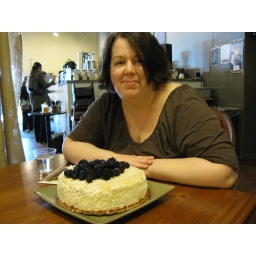
Brenda and cake sitting in a tree...